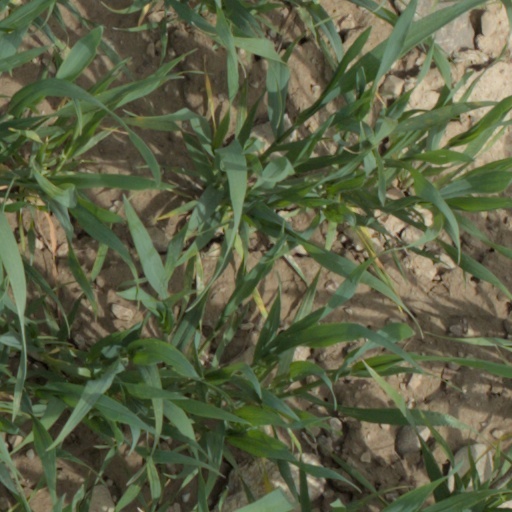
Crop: wheat